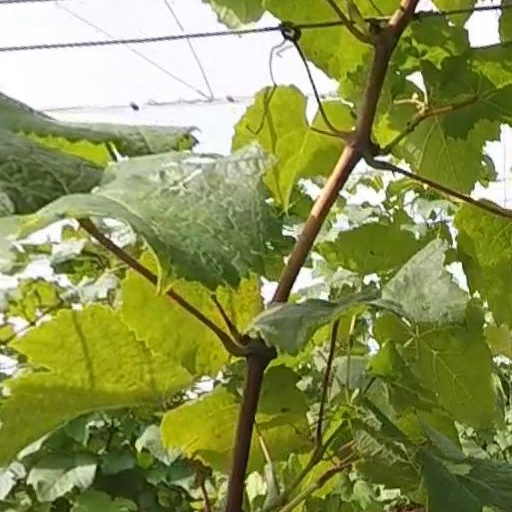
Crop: grape